British Library

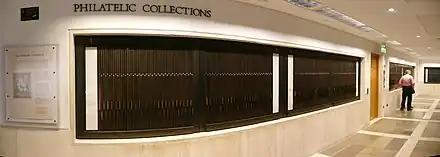
Philatelic collections

In the middle of the building is a six-storey glass tower inspired by a similar structure in the Beinecke Library, containing the King's Library with 65,000 printed volumes along with other pamphlets, manuscripts and maps collected by King George III between 1763 and 1820. In December 2009 a new storage building at Boston Spa was opened by Rosie Winterton. The new facility, costing £26 million, has a capacity for seven million items, stored in more than 140,000 bar-coded containers and which are retrieved by robots from the 162.7 miles of temperature and humidity-controlled storage space.